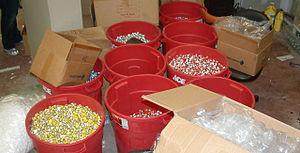
Les stéroïdes anabolisants, également connus sous le nom de stéroïdes androgéniques anabolisants ou SAA, sont une classe d'hormones stéroïdiennes liée à une hormone naturelle humaine : la testostérone. Ils augmentent la synthèse des protéines dans les cellules, entraînant une augmentation de tissus cellulaires, en particulier dans les muscles.